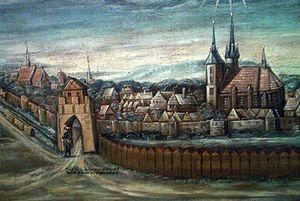
Neuruppin est une ville allemande du Land de Brandebourg, le centre administratif de l'arrondissement de Prignitz-de-l'Est-Ruppin et le chef-lieu du pays de Ruppin. Elle est surnommée Fontanestadt pour commémorer le poète Theodor Fontane qui y naquit.